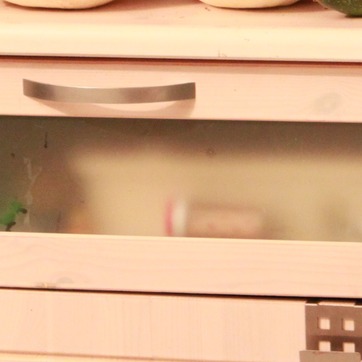
Material: glass